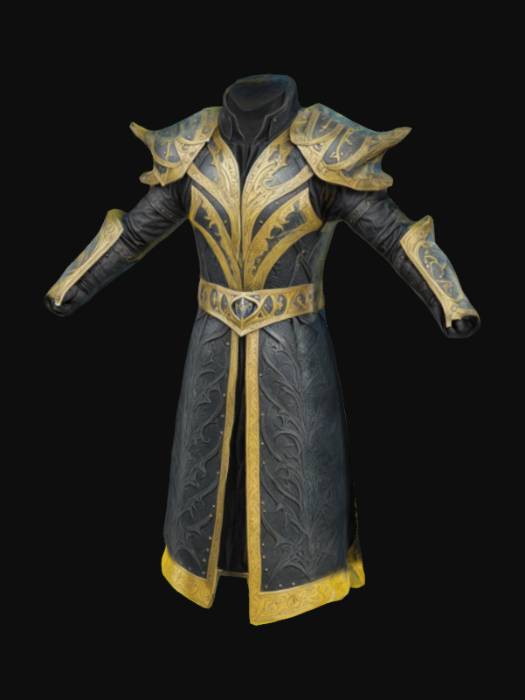
미적 점수 (1~10점): 7